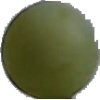
Label: Grape White 4